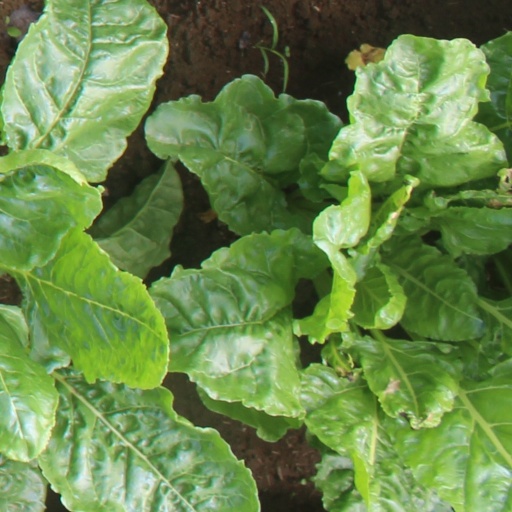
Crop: sugar beet